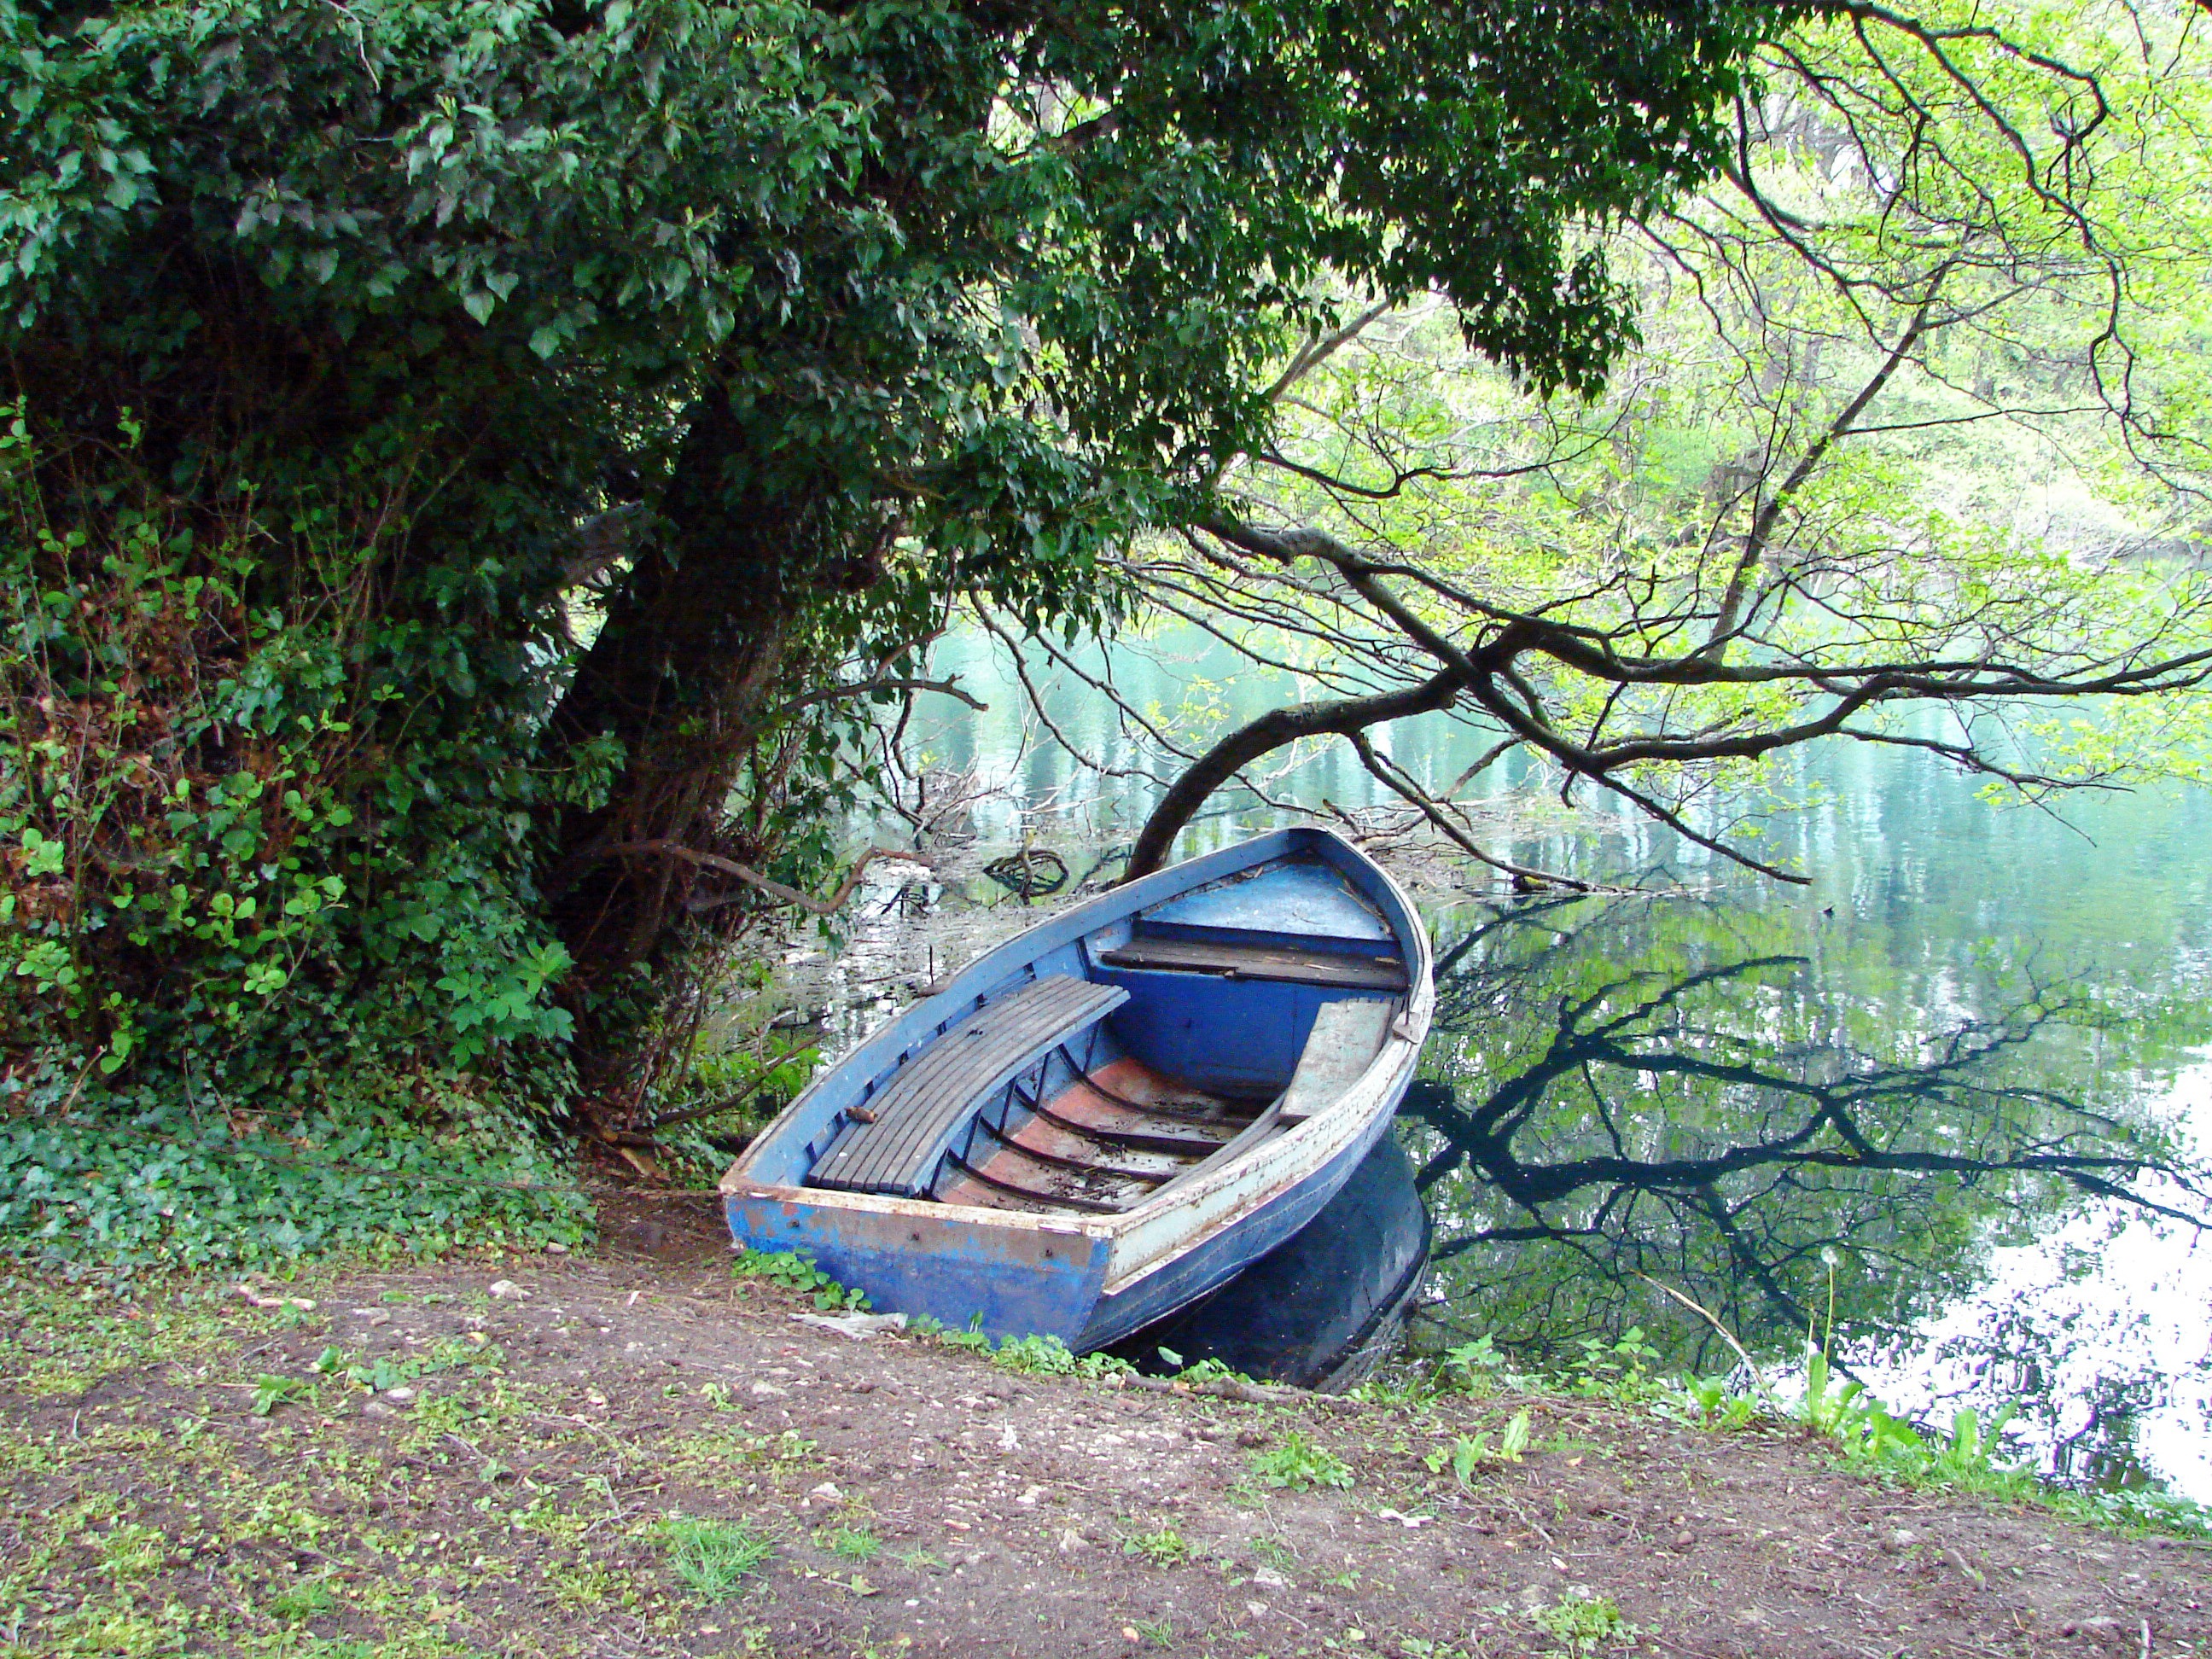
tree, water, nature, branch, shore, lake, pond, vehicle, peace, backyard, calm, silence, waterway, background, reflections, woodland, ecosystem, wooden boat, little bay